Question: Please indicate a possible affordance area of the sit_on_bench that can be used for resting arm
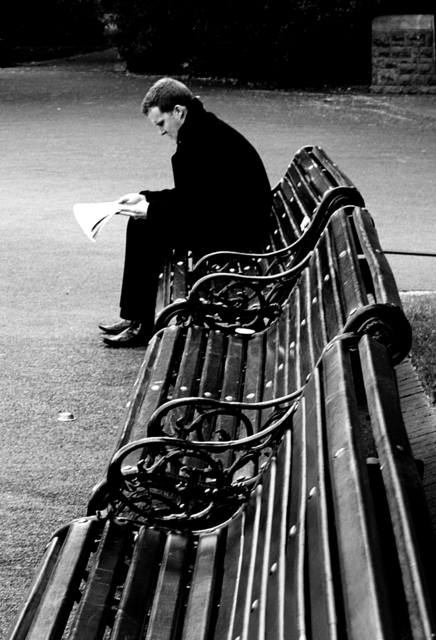
Answer: [164.319, 217.85, 270.638, 305.407]